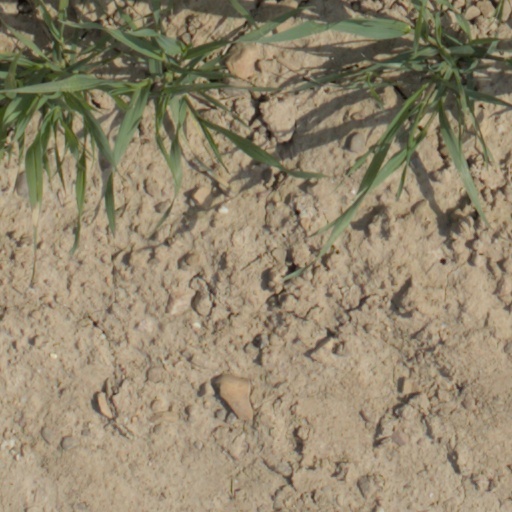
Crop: wheat